Giardino Pacini

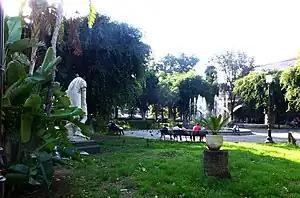
Giardino Pacini

The Giardino Pacini (English translation: "Pacini Garden"), also known as Villa Pacini or the Villa Varagghi, is a small circular urban park located just south of the Porta Uzeda, on the seaward side of the elevated railway viaduct, in Catania, region of Sicily, Italy. It is partially encircled by Via Lavandaie and Via Jonica.